Question: Please indicate a possible affordance area of the snowboard that can be used for carrying
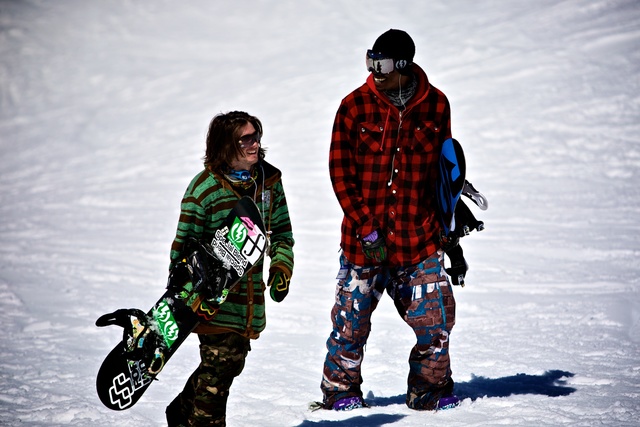
Answer: [94.5, 200.5, 271.5, 411.5]